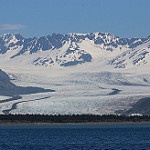
Scene: Outdoor